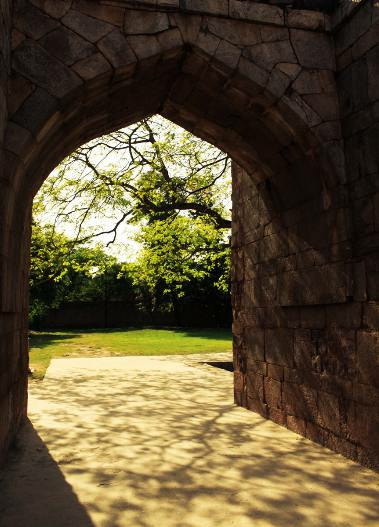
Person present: No